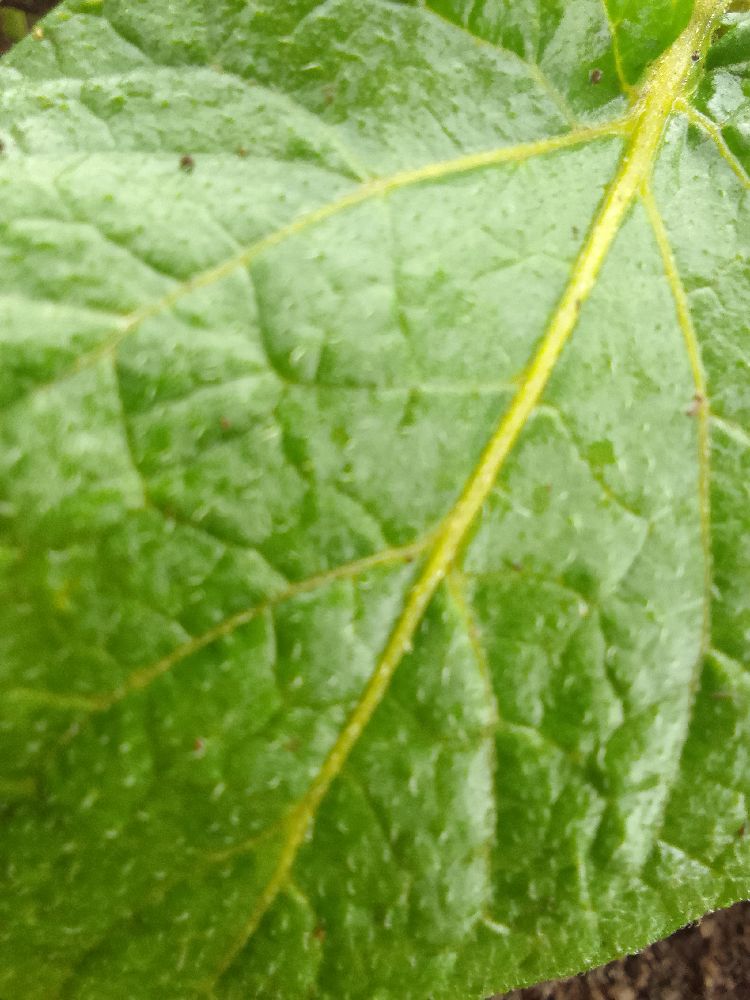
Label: Healthy